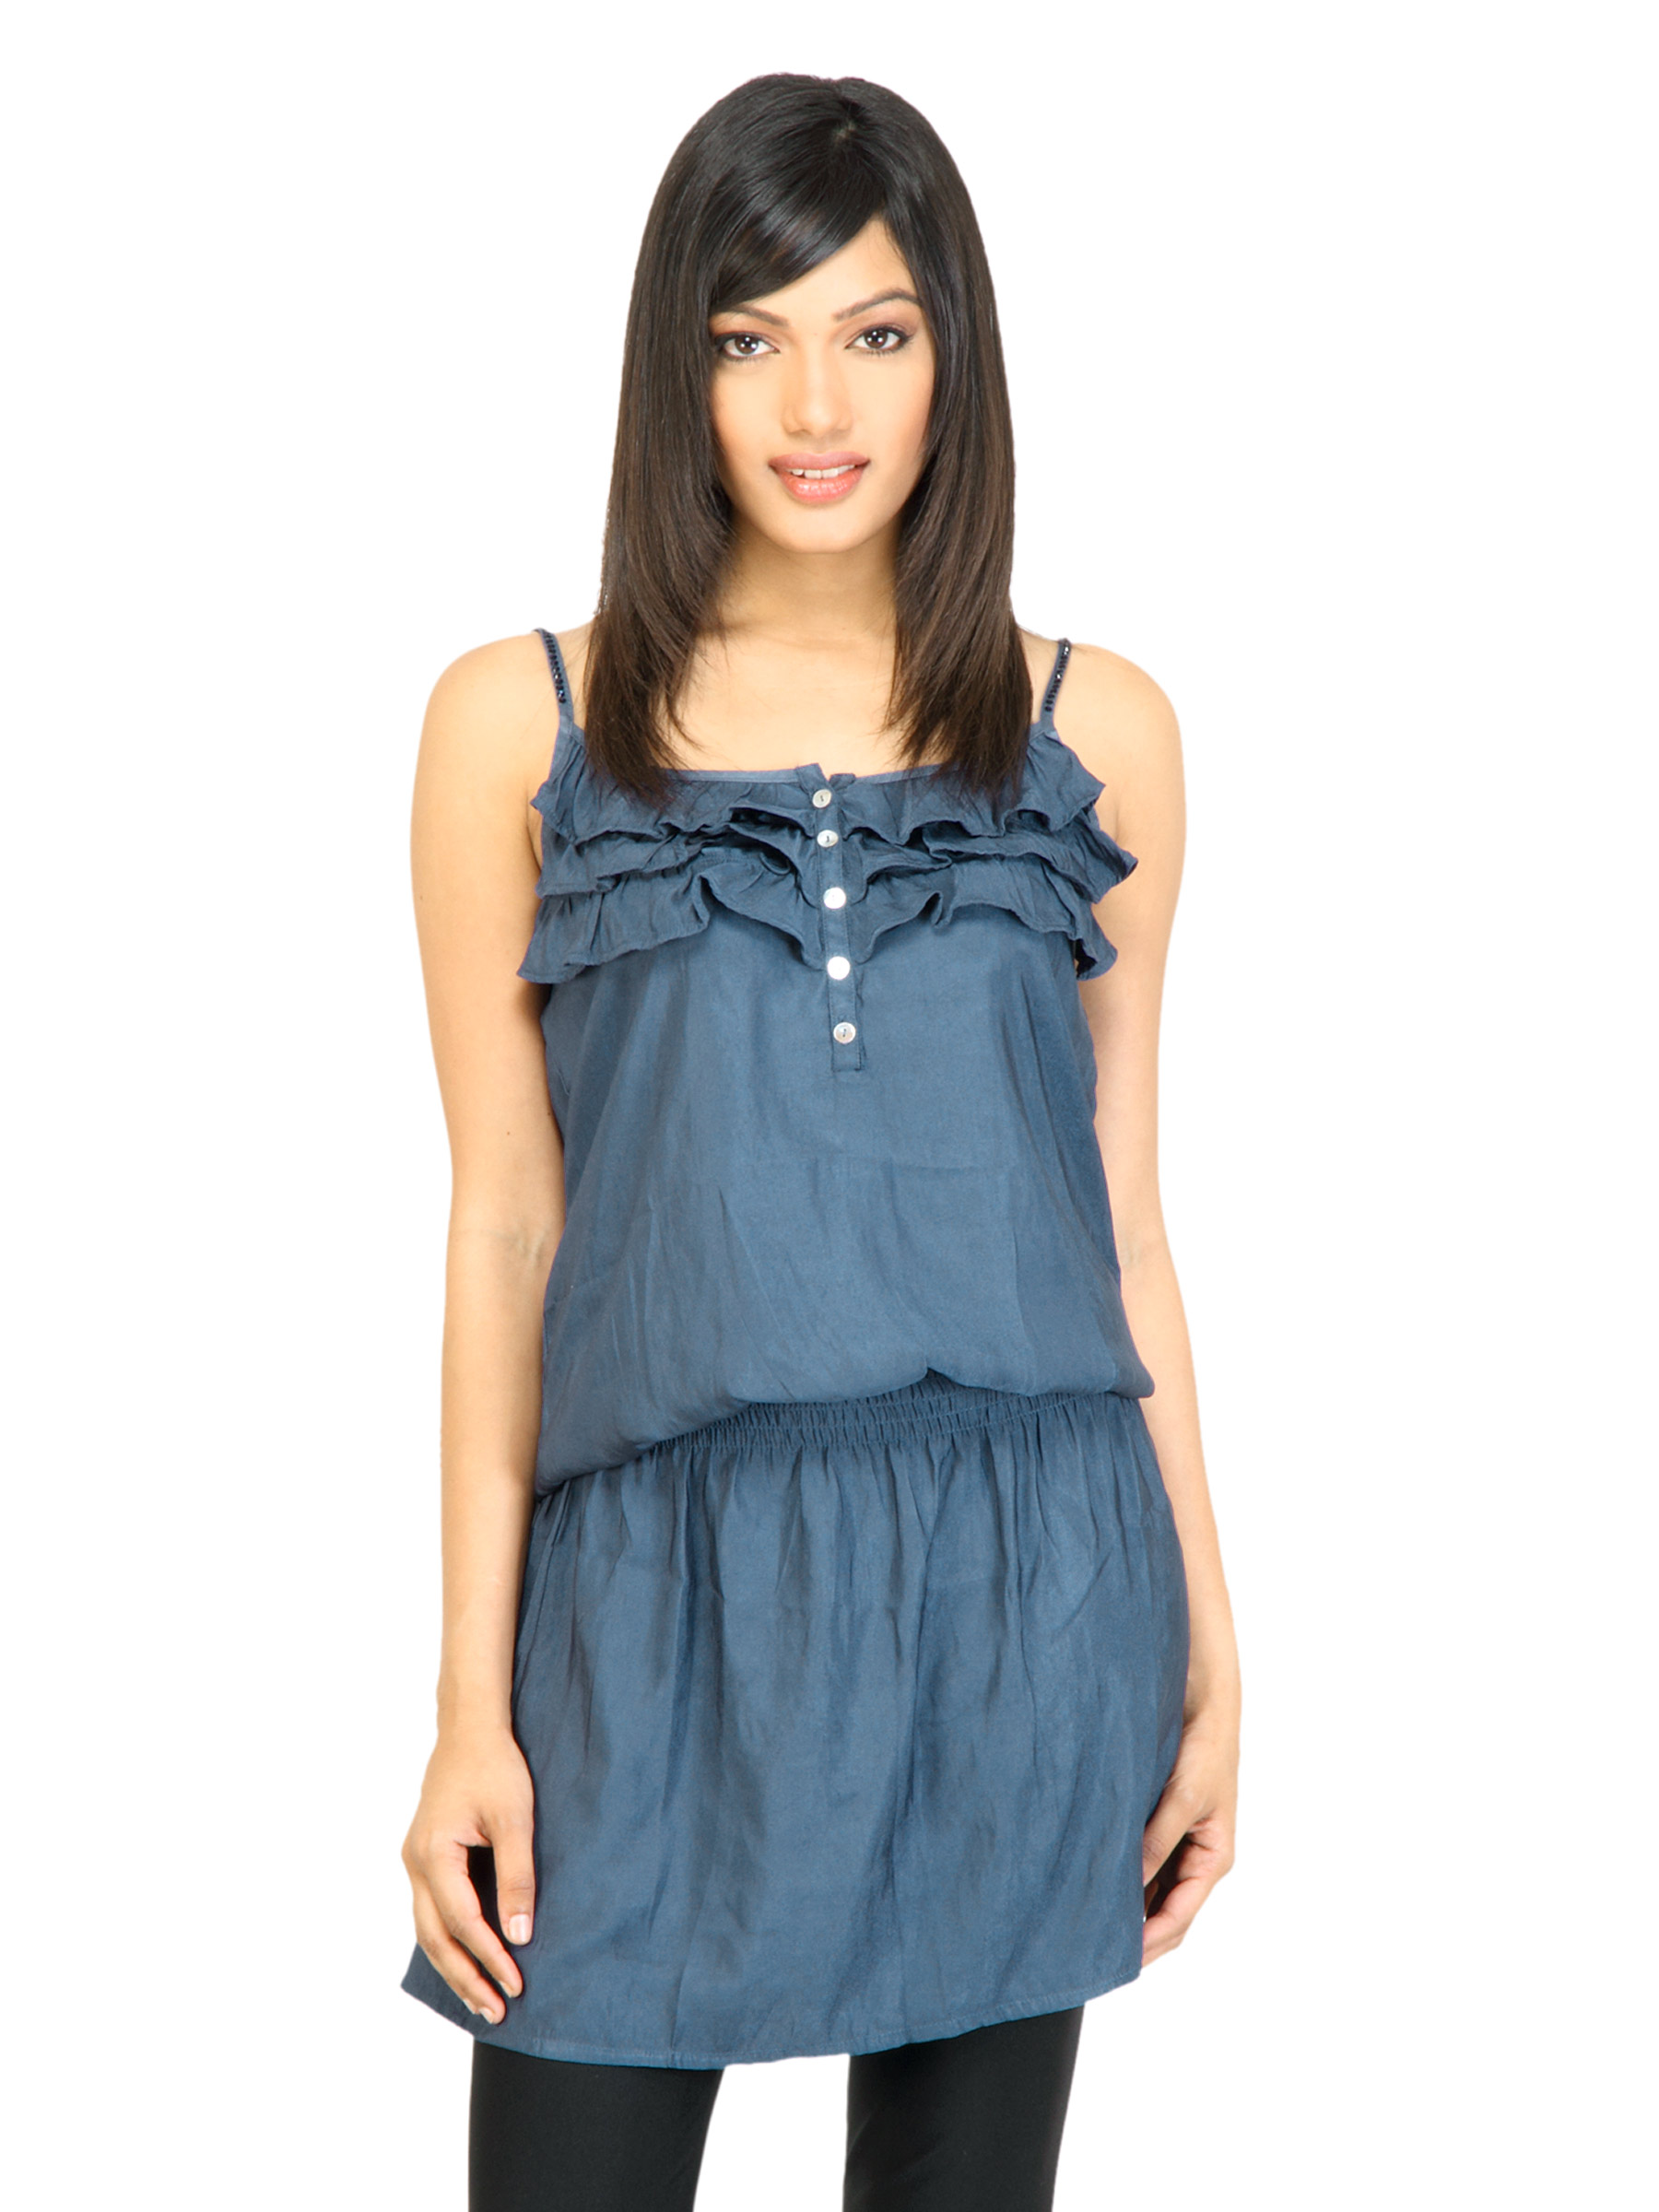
Arrow Woman Eleana Blue Top
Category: Apparel / Topwear / Tops
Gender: Women
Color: Blue
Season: Fall 2011
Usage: Casual